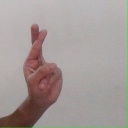
अक्षर: र